Crusades after the fall of Acre, 1291–1399

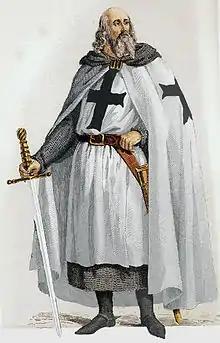
Templar Grand Master Jacques de Molay, put to death in 1314

That same year, Clement invited the Grand Masters to France to discuss their merger. Jacques de Molay arrived first in early 1307, but Foulques de Villaret was delayed for several months. While waiting, they discussed criminal charges that had been made two years earlier by an ousted Templar that were being pursued by Philip IV. It was generally agreed that the charges were false, but nevertheless, Clement sent the king a written request for assistance in the investigation "super statu templi" (Latin: concerning the state of the Templars). Philip, who was already deeply in debt to the Templars, decided to seize upon the rumors for his own purposes. He began pressuring the church to take action against the order as a way of freeing himself from his debts. A week before his planned formal investigation, Clement received a surprising message that members of the order had been arrested, imprisoned and charged with heresy by an inquisition the pope had not convened.